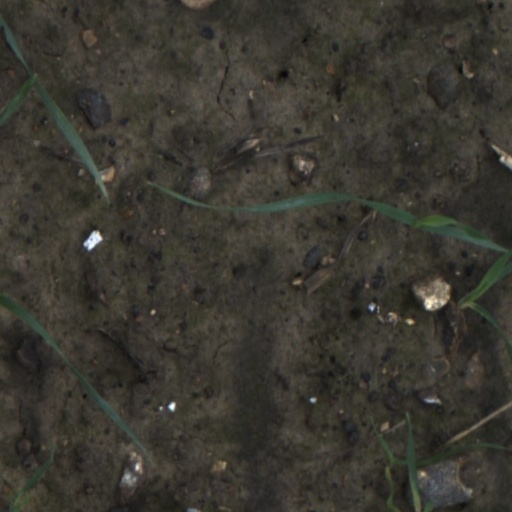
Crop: wheat